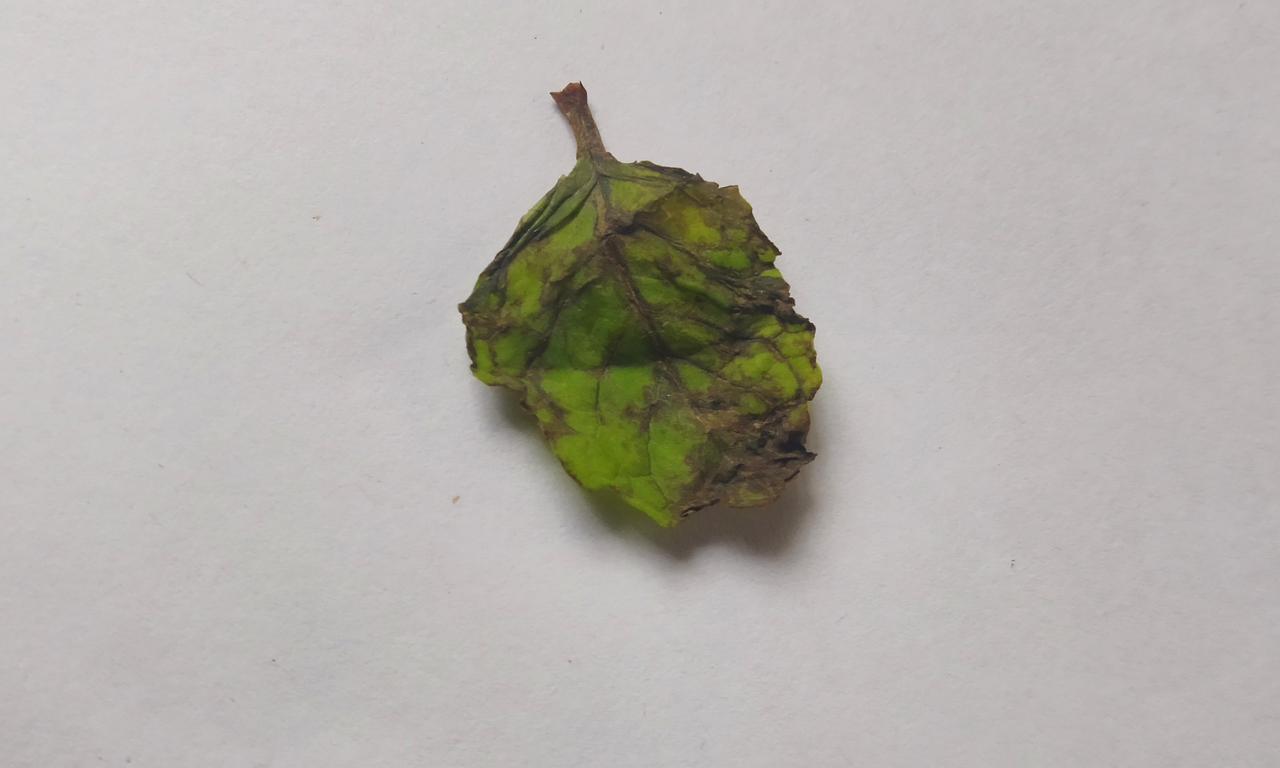
Label: Spoiled